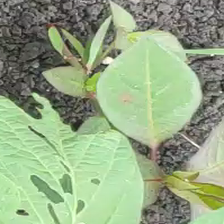
Weed species: Moti_dudhi(Euphorbia_geneculata_L)